Cut Copy

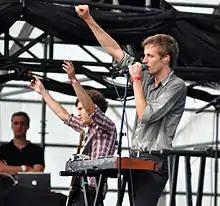
Cut Copy performing in Williamsburg, Brooklyn, August 2010

In July 2010, radio station Triple J broadcast the teaser track "Where I'm Going" ahead of Cut Copy's third album, "Zonoscope", which drew inspirations from the early 1980s. It was largely recorded in a Melbourne warehouse with only the band and an engineer working on it. The band confirmed that they had officially become a four-piece with the addition of bass guitarist Ben Browning. "Where I'm Going" became the theme song of RIM's BlackBerry PlayBook's sneak-preview video, which was released in September 2010.